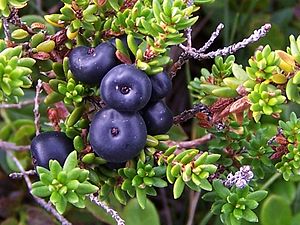
Det grønlandske køkken / Planter
Sortebær
Det grønlandske køkken betegner mad, madlavning, madkultur og kogekunst i Grønland. Det grønlandske køkken er traditionelt baseret på kød fra havpattedyr, vildt, fugle og fisk, og maden har normalt et højt proteinniveau. Siden koloniseringen og opstarten på international handel, er det grønlandske køkken i stigende grad blevet påvirket af det danske køkken.